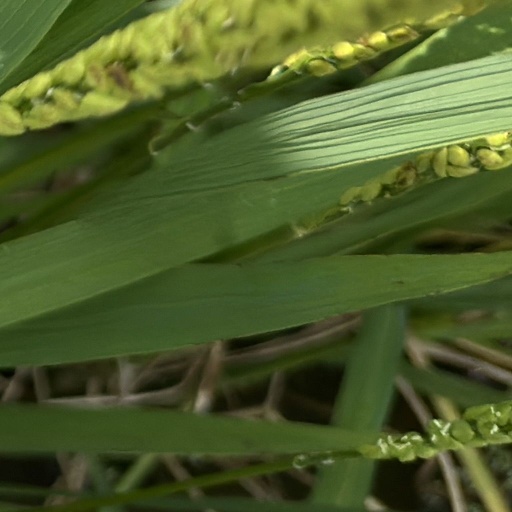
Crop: rice